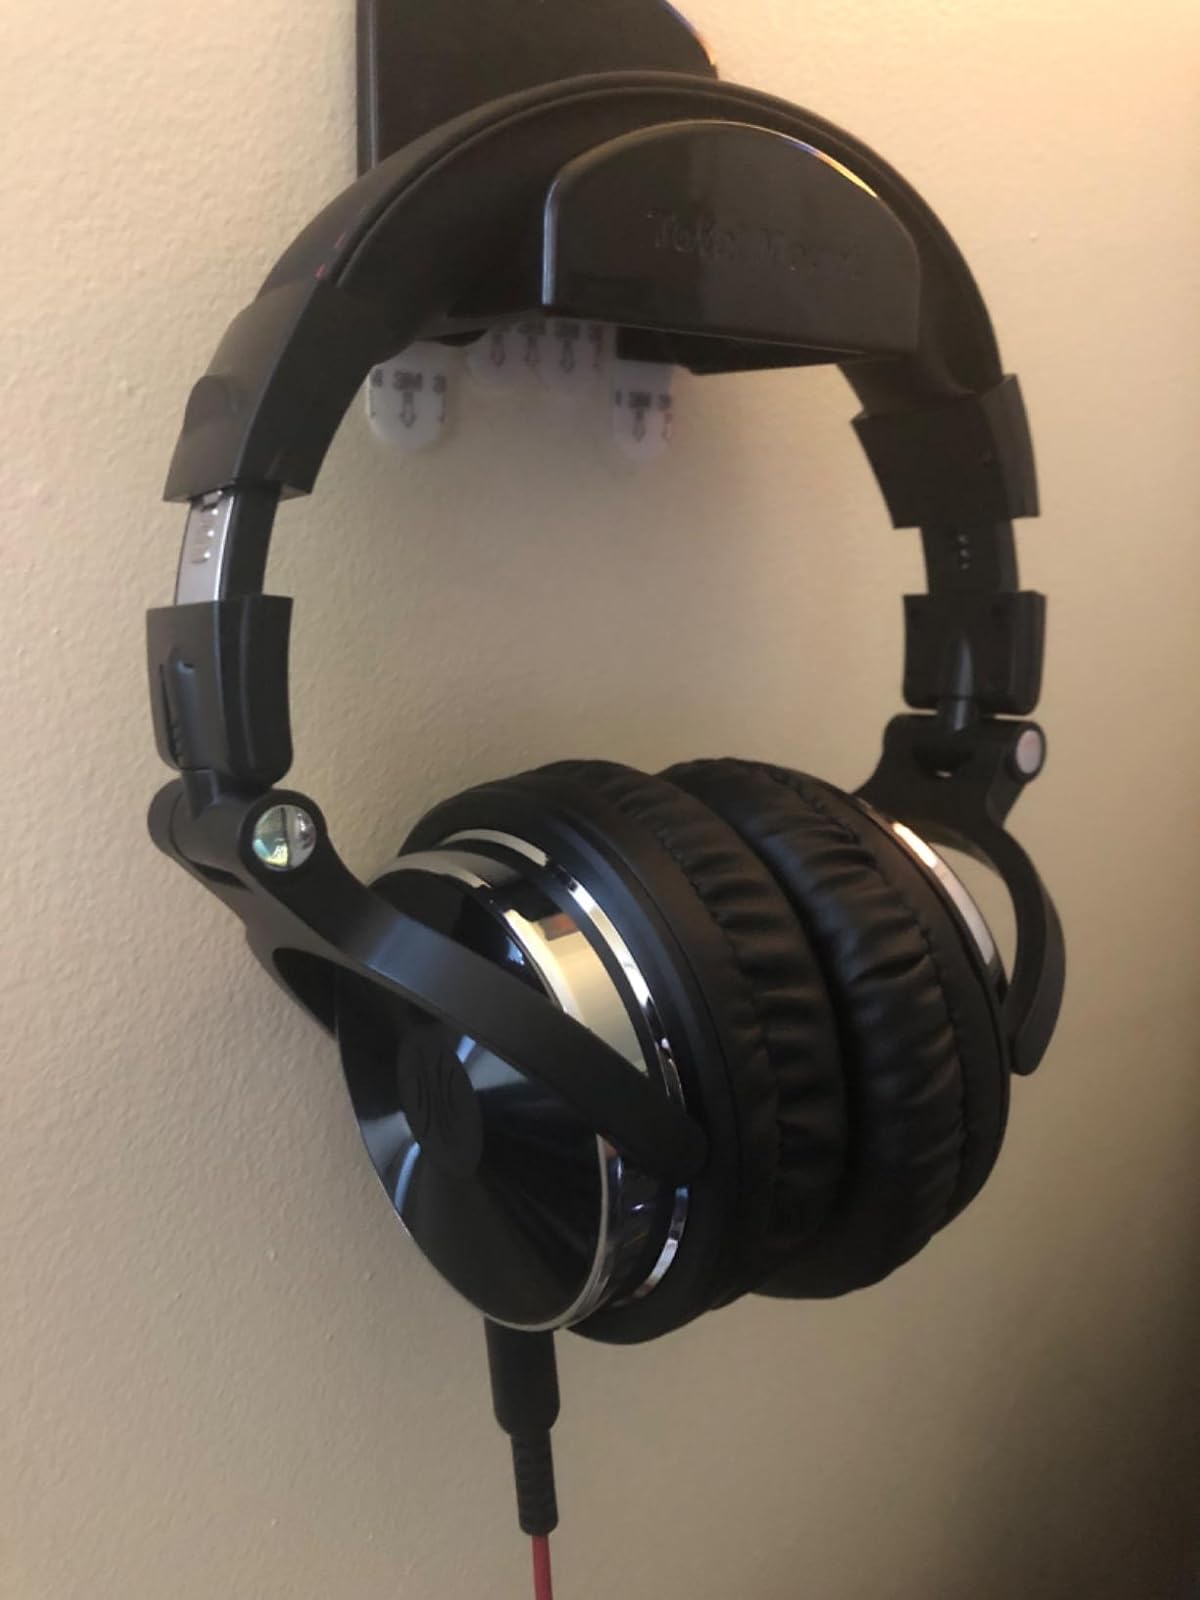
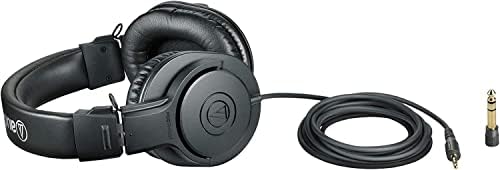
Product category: headphones
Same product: no